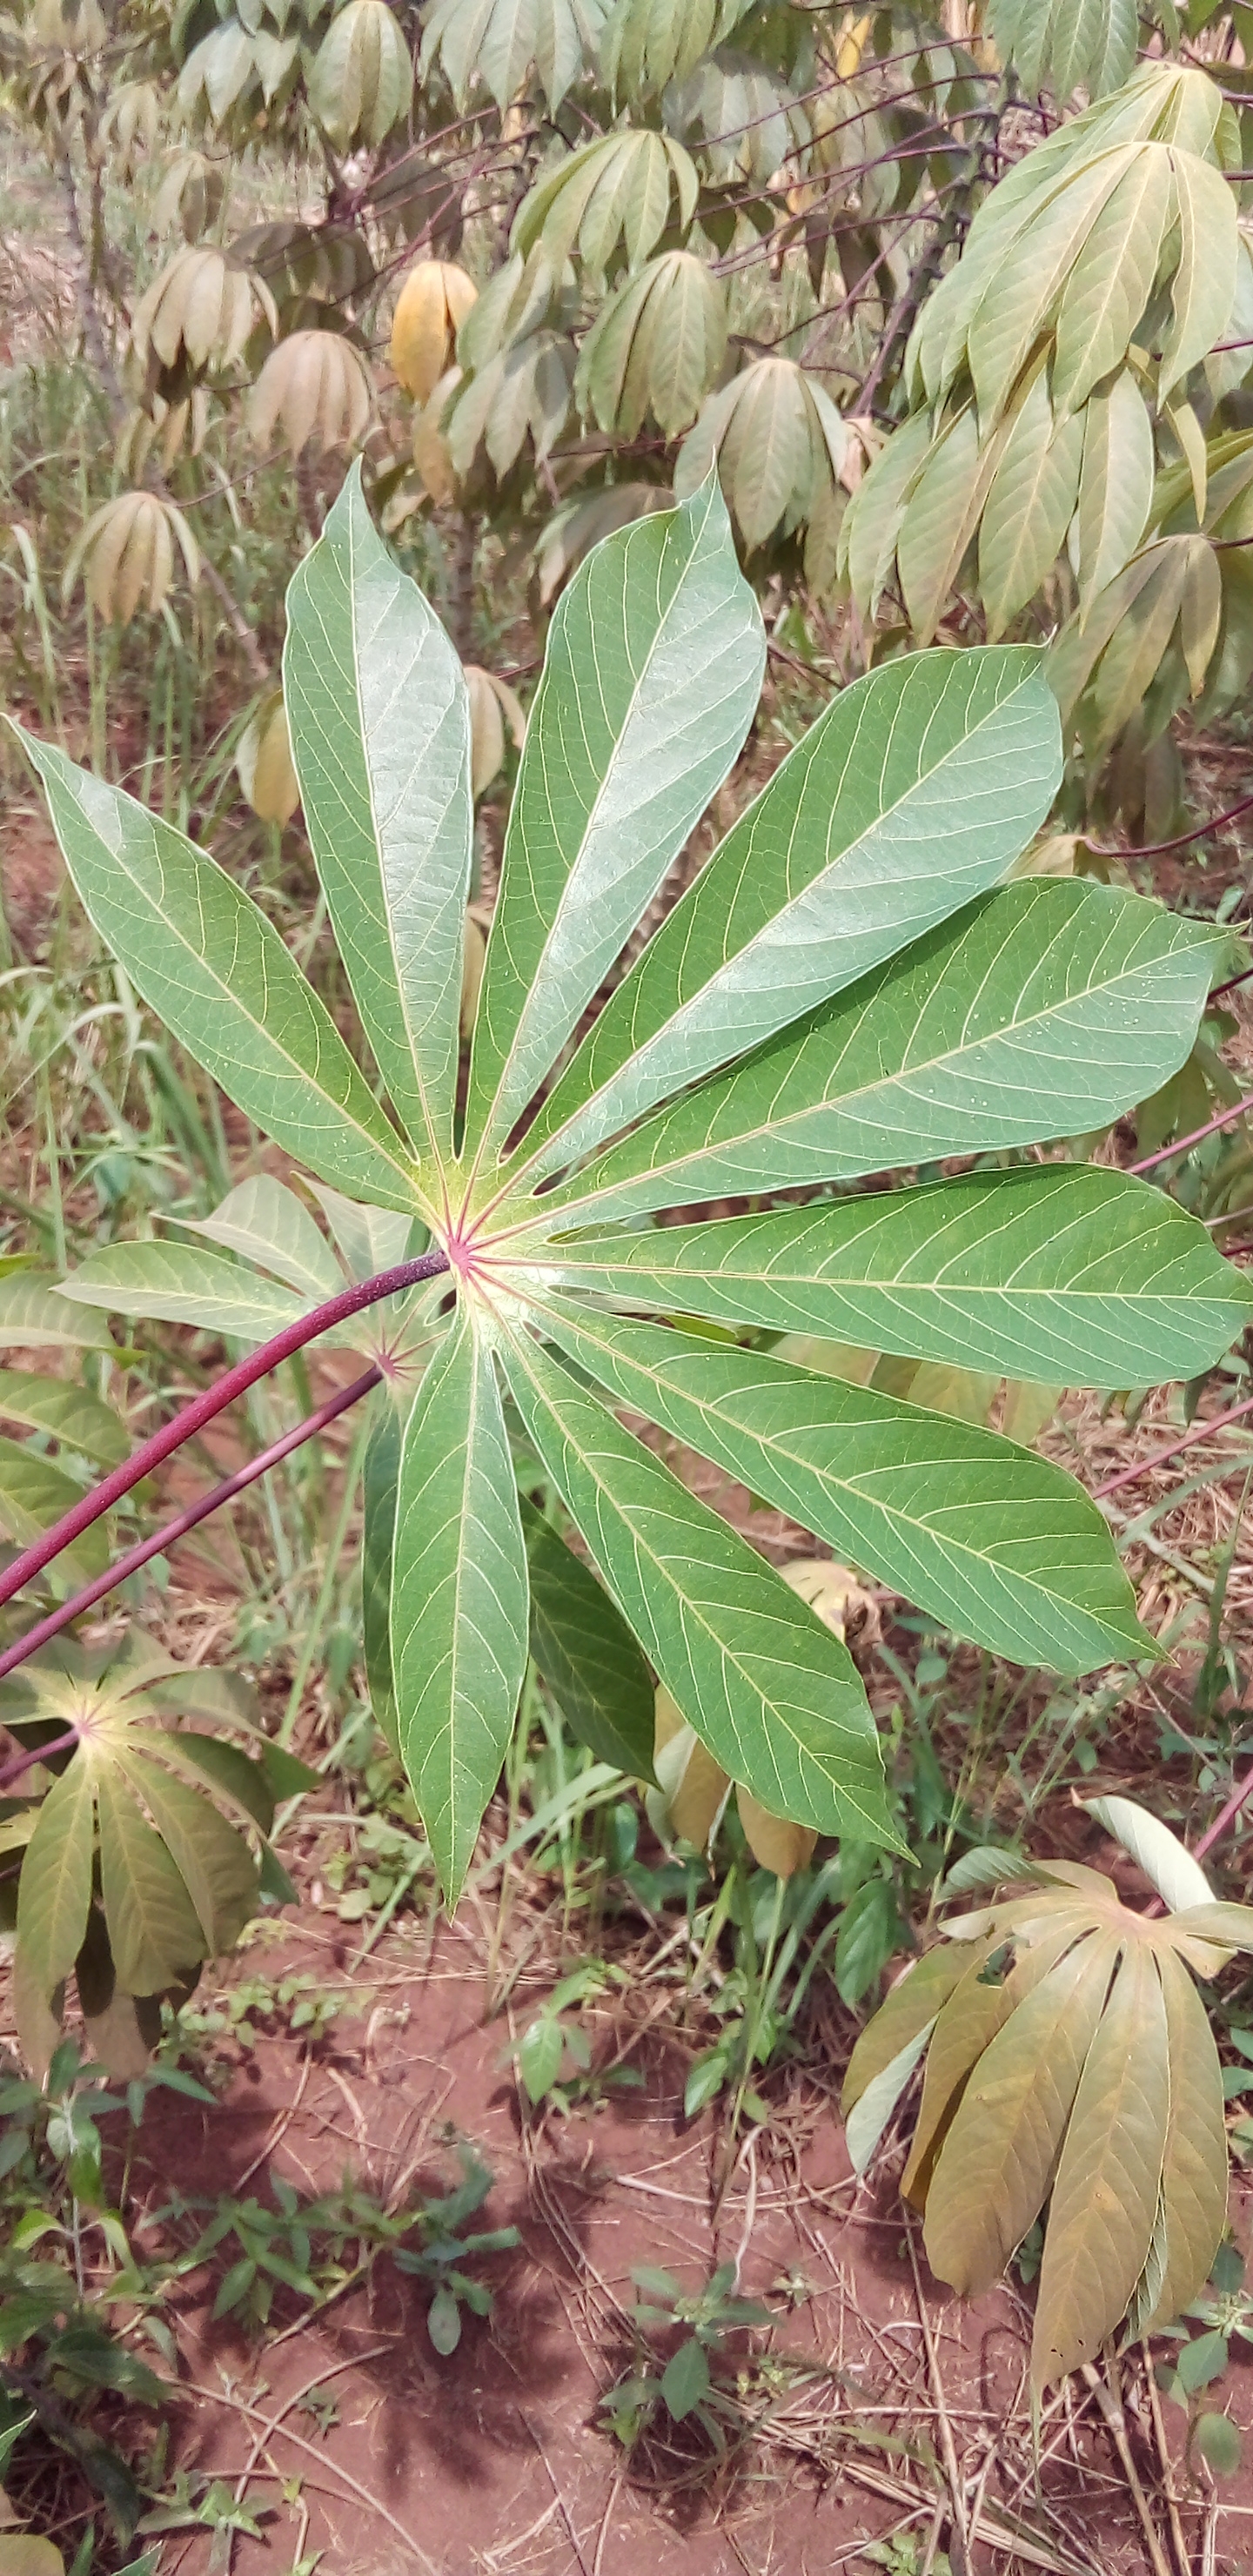
Label: healthy